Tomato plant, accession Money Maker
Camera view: vertical (180 deg); turntable rotation: 120 degrees
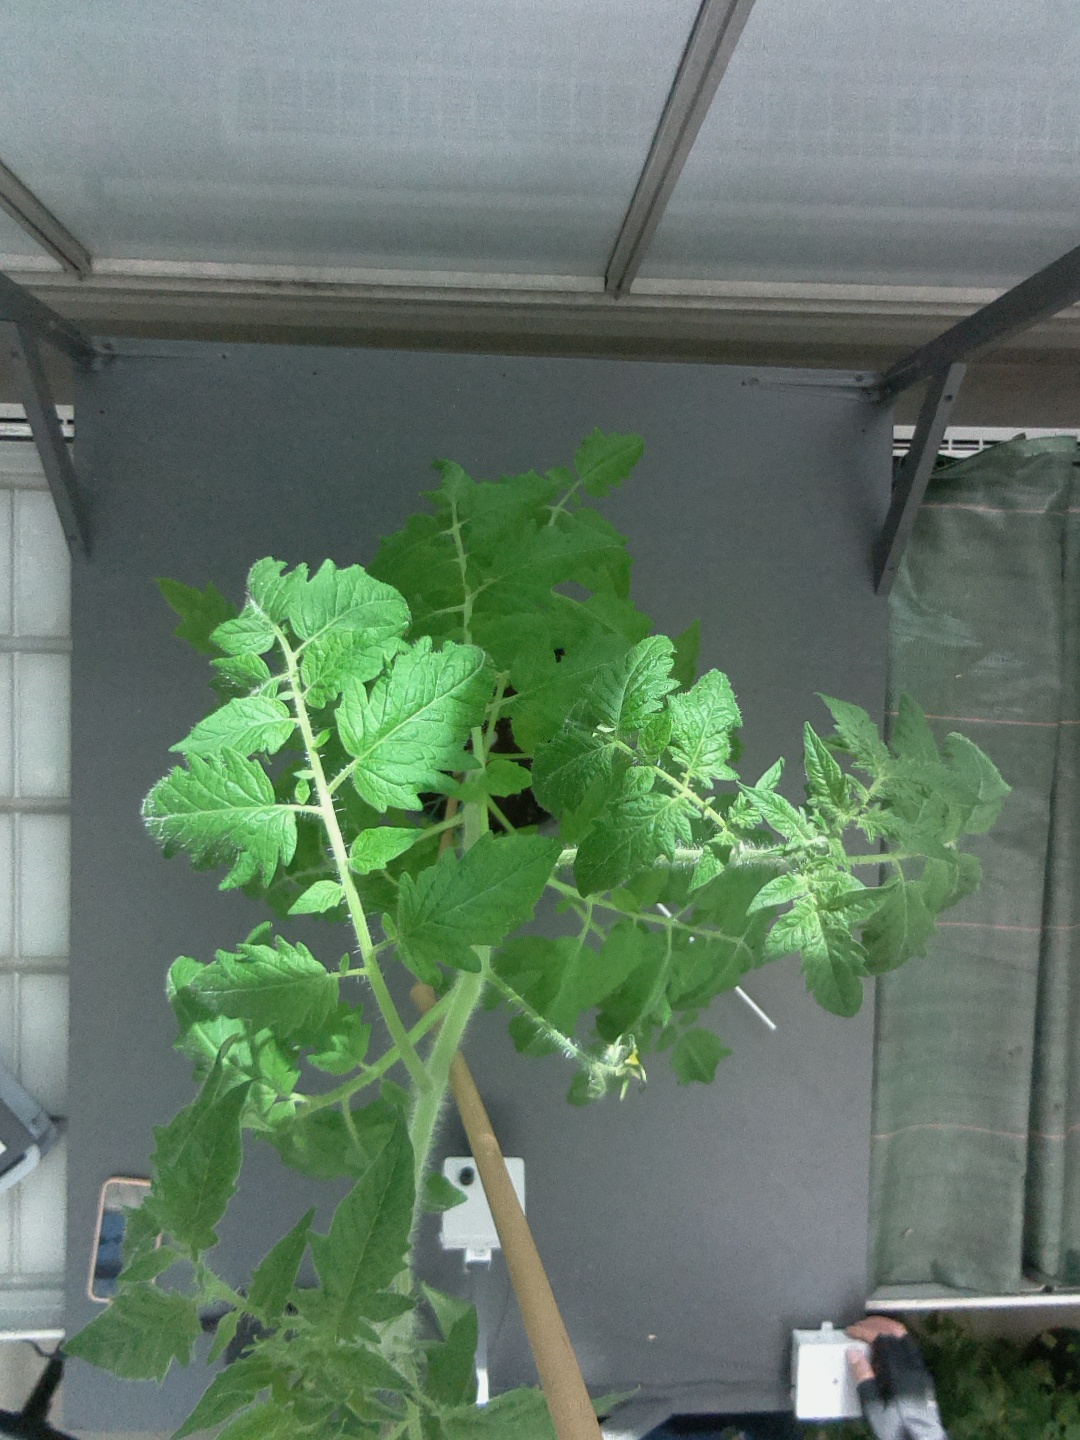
BBCH growth stage 61: 10%-20% of flowers open